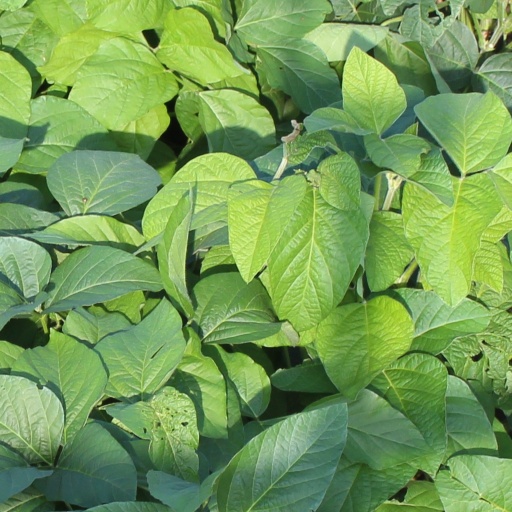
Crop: soybean